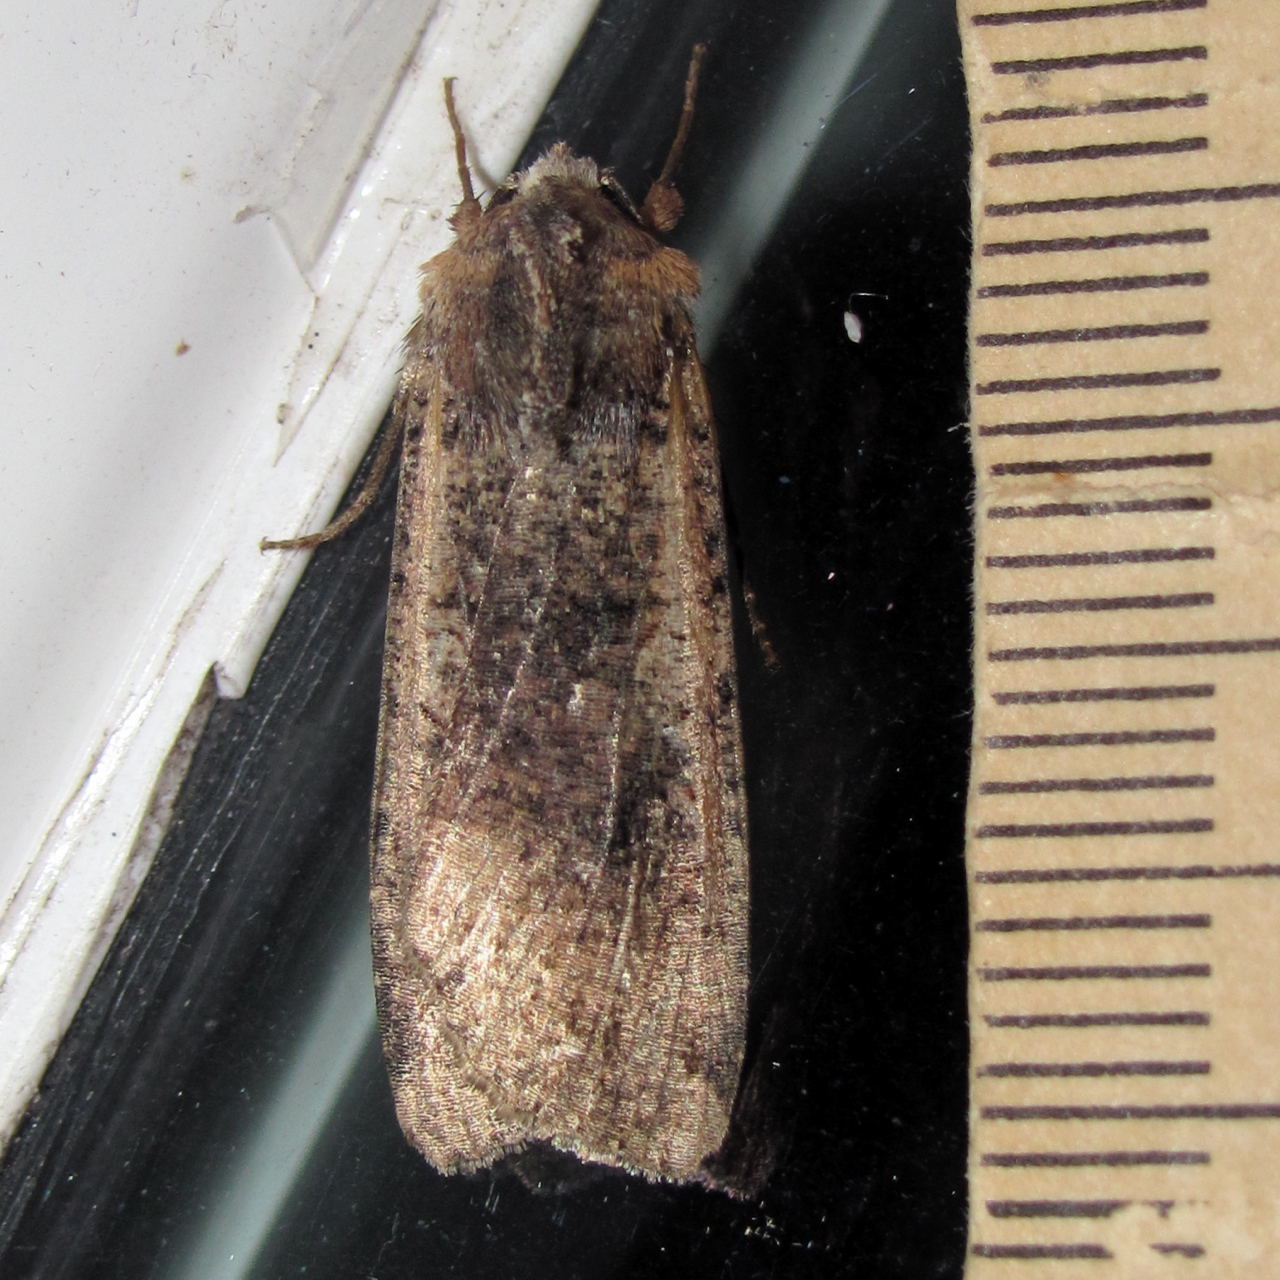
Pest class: cutworms